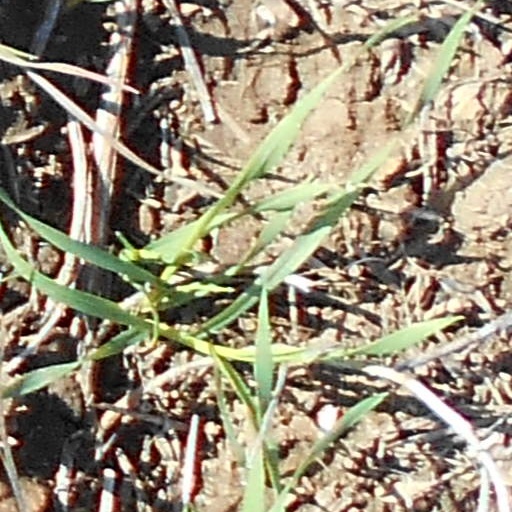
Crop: wheat